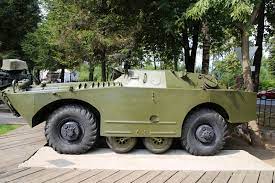
Label: BTR